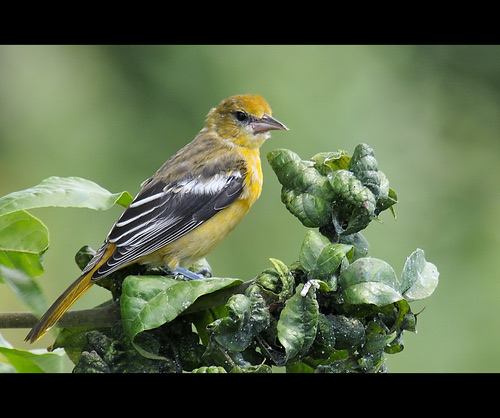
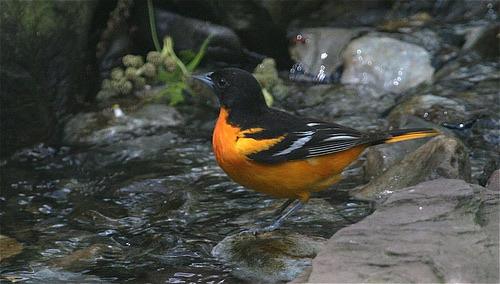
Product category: misc
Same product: yes